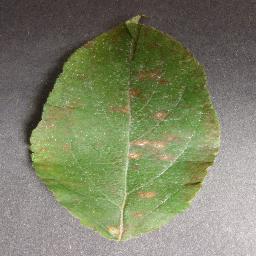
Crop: apple
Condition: cedar_rust